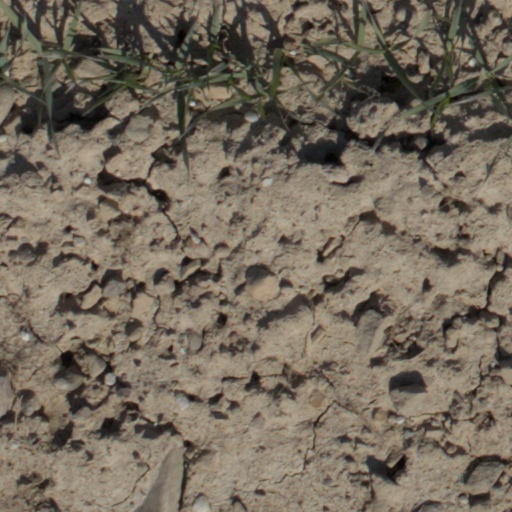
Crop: wheat